Li Shilong

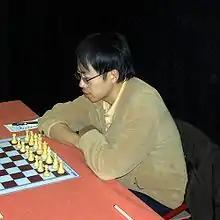
Li in 2008

Li Shilong (born August 10, 1977) is a Chinese chess Grandmaster. In 2002, he became China's 14th Grandmaster.